Tansu

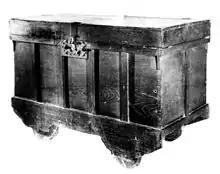
wheeled trunks are the oldest documented category of .

Because the Edo period was feudal in its socio-economic structure, rules concerning the ownership of goods dominated all classes, from peasant to samurai. Travelling was regulated and conspicuous consumption discouraged through sumptuary laws. from this time primarily reflect the class and occupation of the owner rather than any regionally inspired originality. With the coming of the Meiji Restoration of imperial authority in 1868, and the gradual disintegration of the rigid class structure, distinctive regional characteristics in construction and design began to flourish.